The Yardbirds

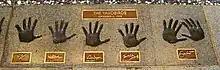
1998 handprints of members of the Yardbirds at the Rock and Roll Hall of Fame: ("left to right") Page, Beck, Dreja, McCarty, Clapton

Beck's exploration of fuzz tone, reverb, feedback, sustain, distortion, and hammer-on soloing fit well into the increasingly raw style of British beat music. The Yardbirds began to experiment with eclectic arrangements reminiscent of Gregorian chants and various European and Asian styles while Beck infused a pervasive Middle Eastern influence into the mix. Beck was voted No. 1 lead guitarist of 1966 in the British music magazine "Beat Instrumental".